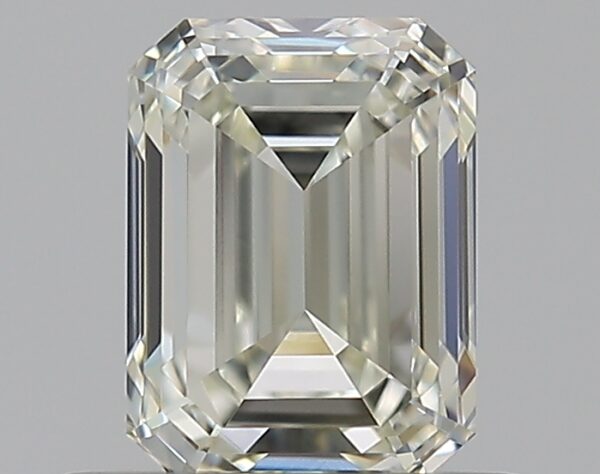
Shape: emerald
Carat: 0.59
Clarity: VVS2
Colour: K
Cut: VG
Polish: EX
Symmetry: VG
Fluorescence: ST
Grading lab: GIA
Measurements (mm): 5.29 x 3.93 x 2.73